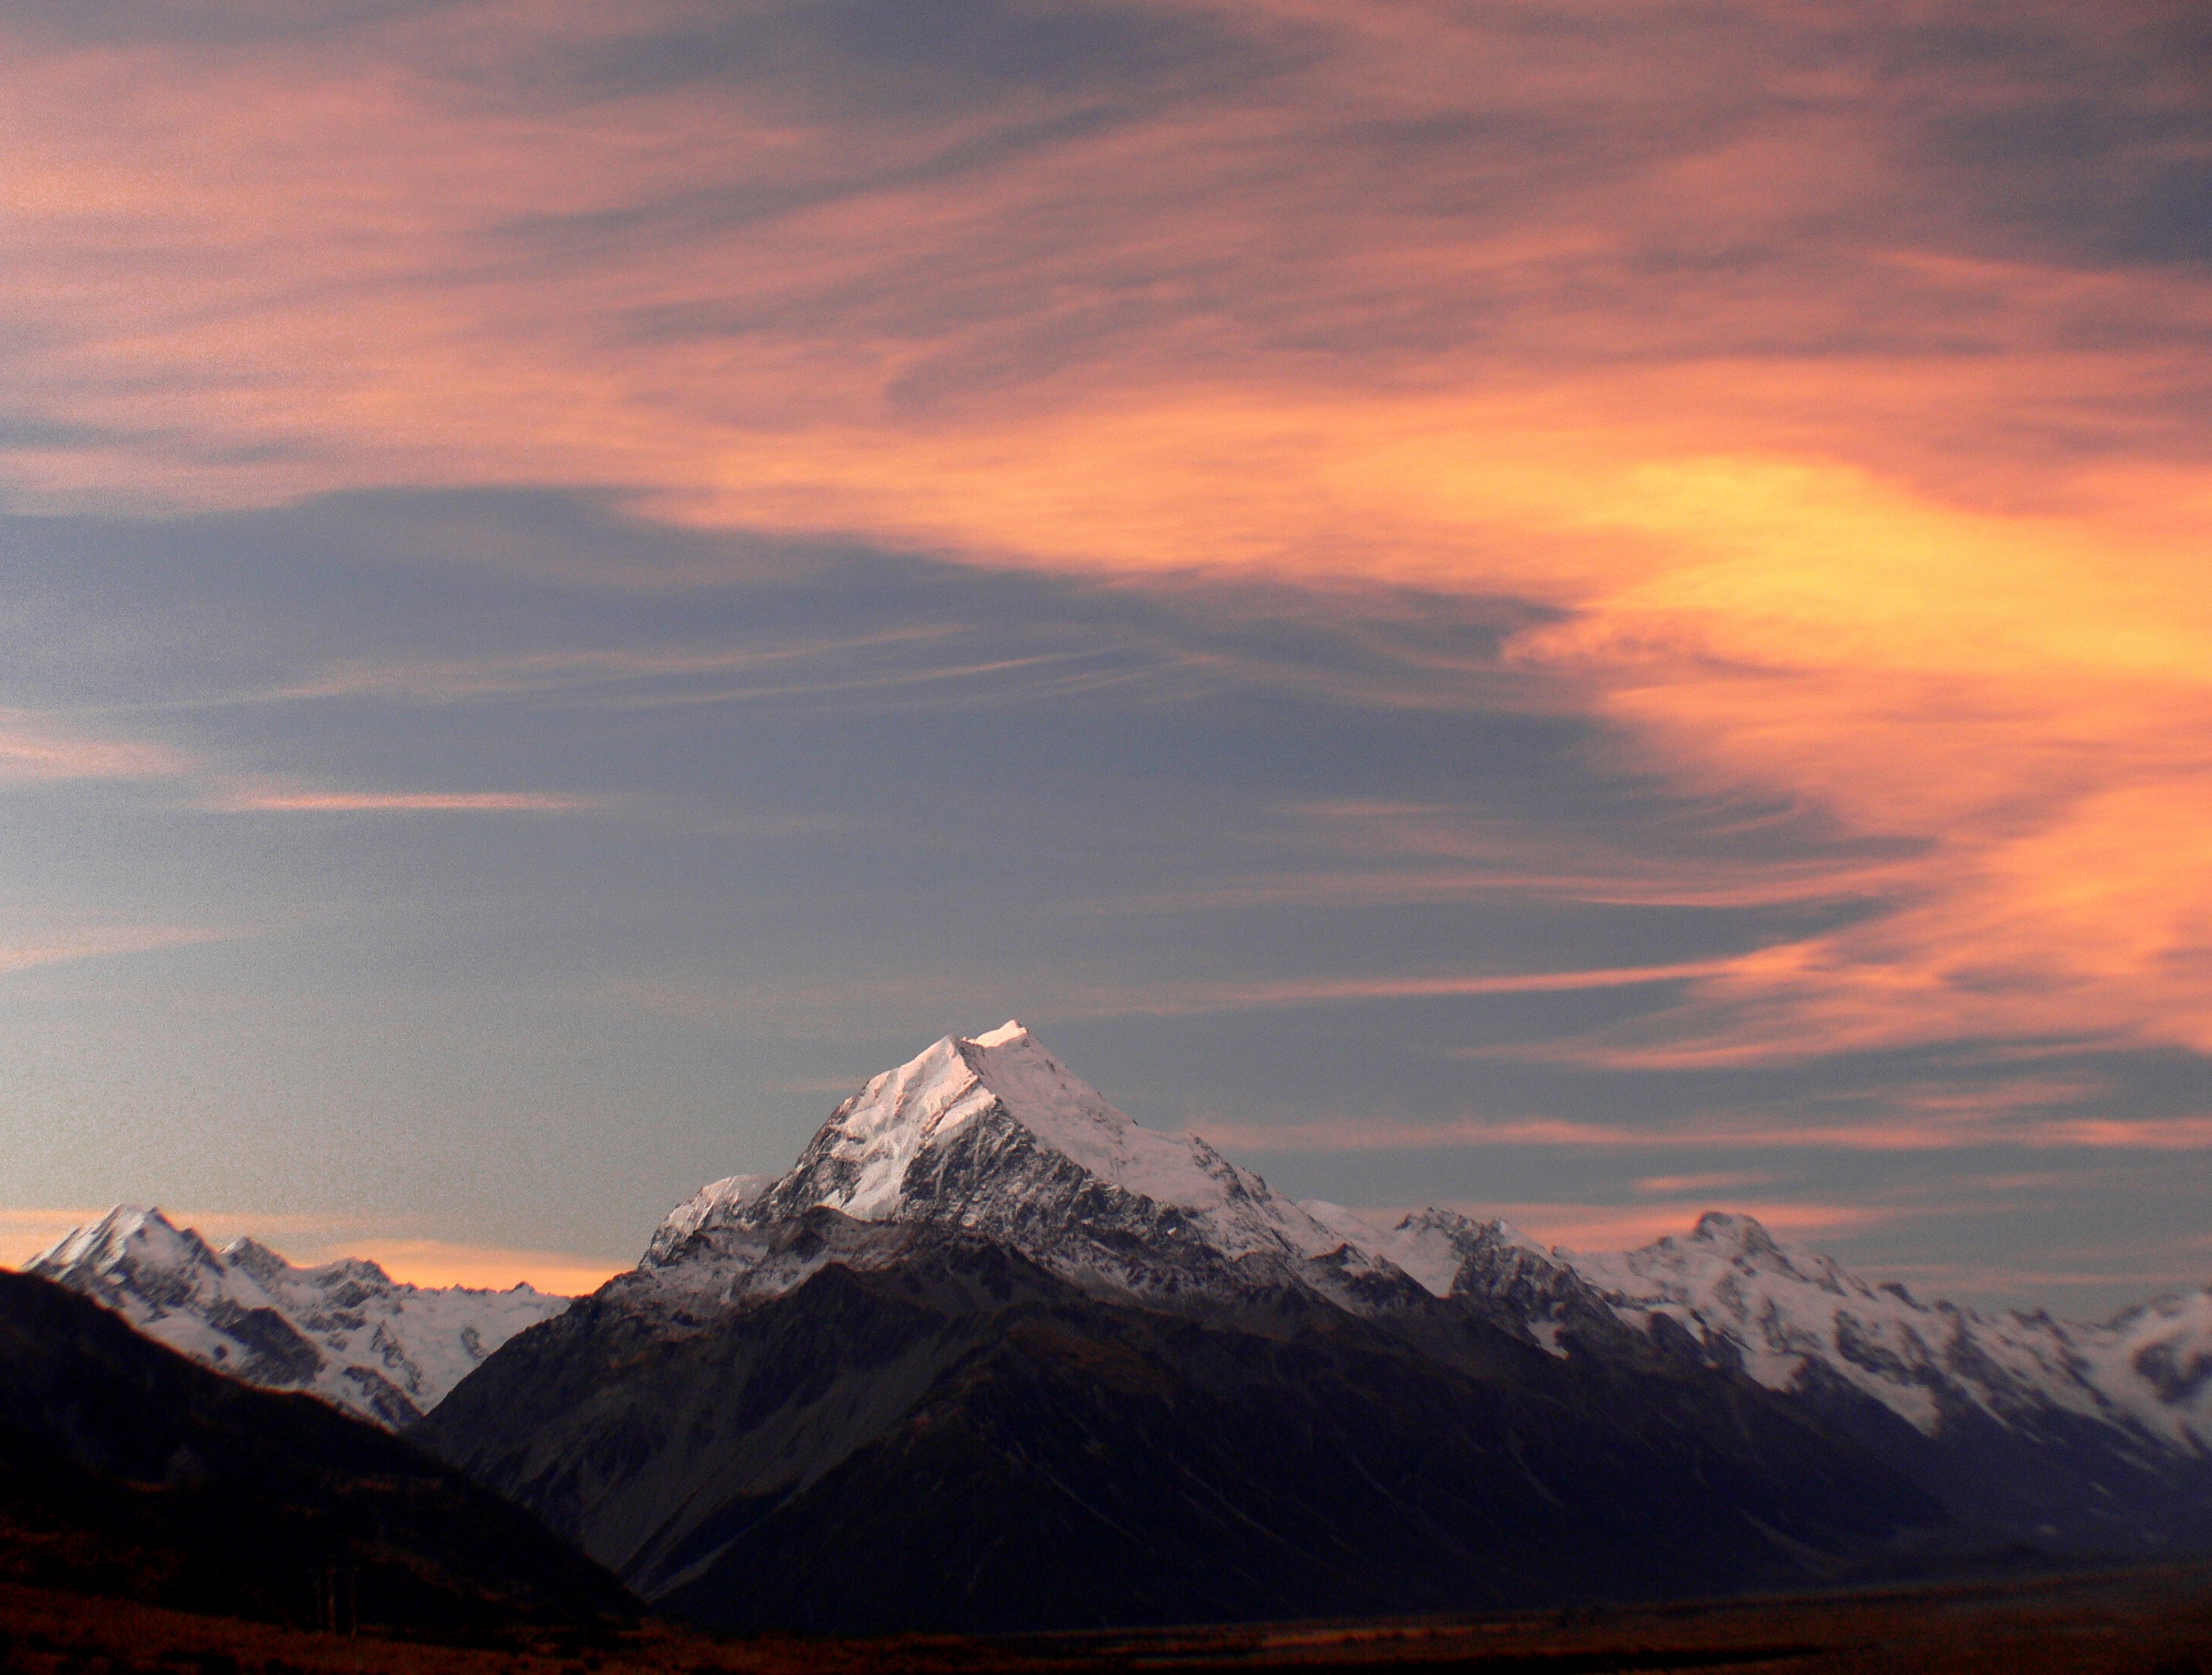
landscape, horizon, mountain, cloud, sky, sunrise, sunset, sunlight, morning, hill, dawn, mountain range, dusk, evening, plateau, afterglow, landform, meteorological phenomenon, mountainous landforms